Occupational safety and health

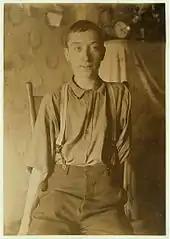
Harry McShane, age 16, 1908. Pulled into machinery in a factory in Cincinnati and had his arm ripped off and his leg broken without any compensation.

The United States are responsible for the first health program focusing on workplace conditions. This was the Marine Hospital Service, inaugurated in 1798 and providing care for merchant seamen. This was the beginning of what would become the US Public Health Service (USPHS).